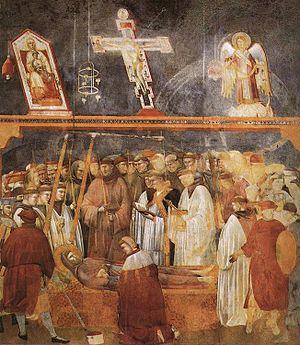
Les fresques de la vie de saint François à Assise couvrent les murs de la nef de l'église supérieure de la basilique Saint-François de la ville d’Assise en Ombrie.